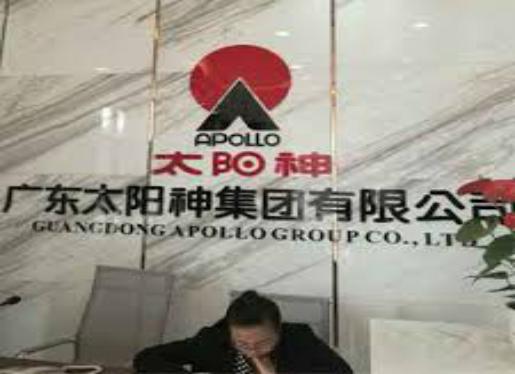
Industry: Necessities